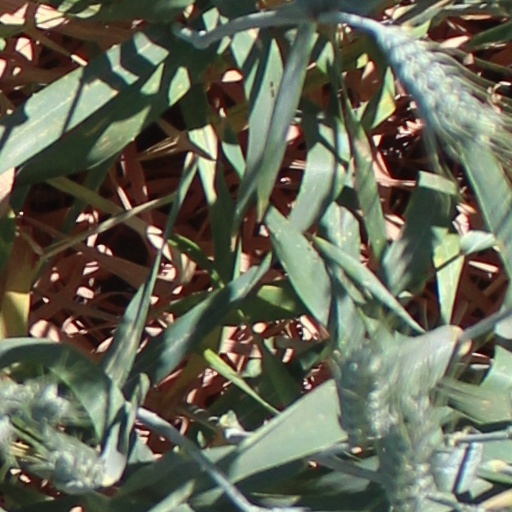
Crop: wheat